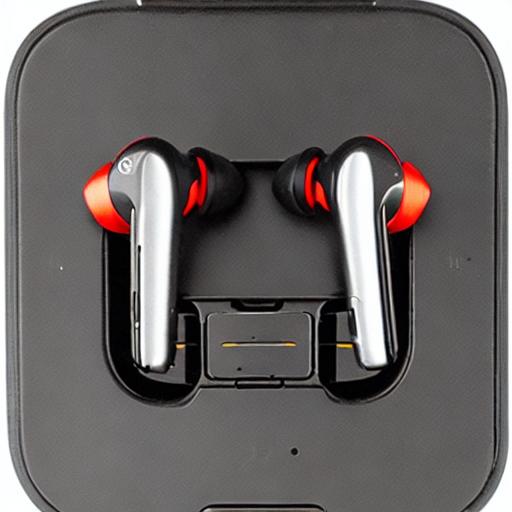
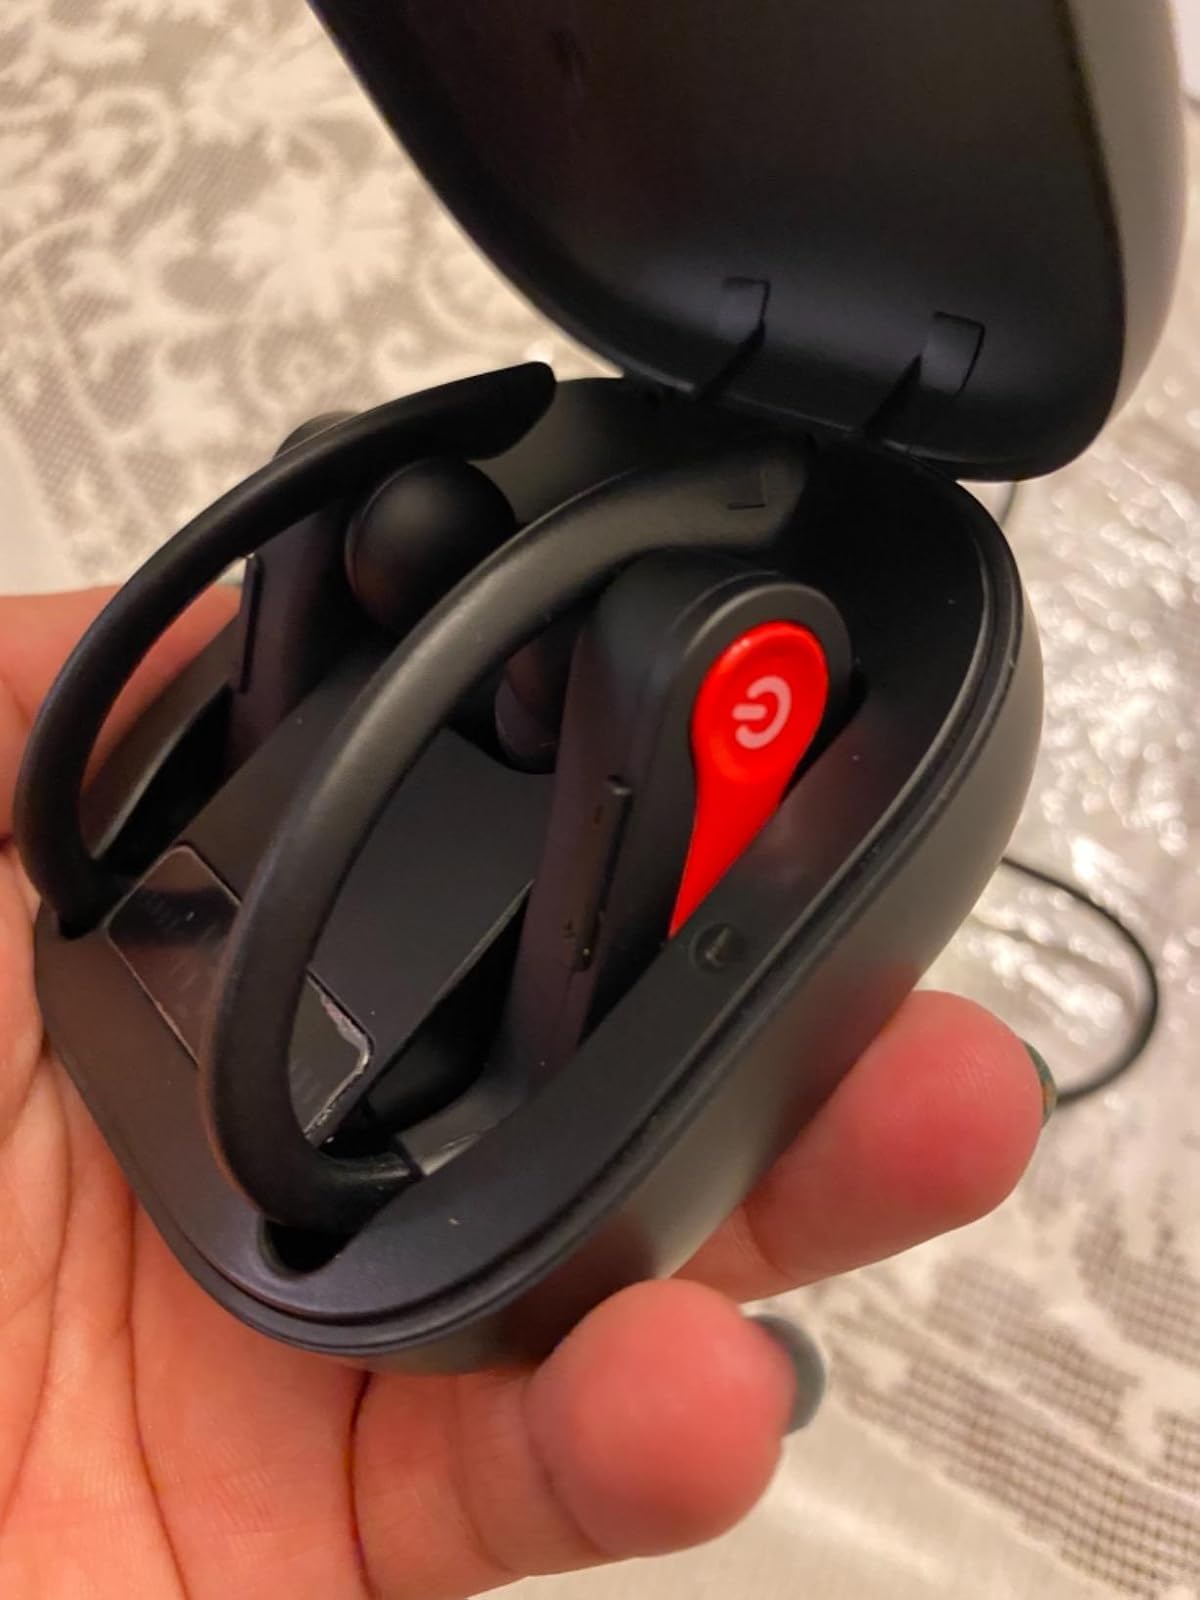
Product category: earbuds
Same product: no